Gymnelia

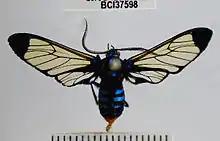
Gymnelia salvini

Gymnelia is a genus of moths in the subfamily Arctiinae. The genus was erected by Francis Walker in 1854.